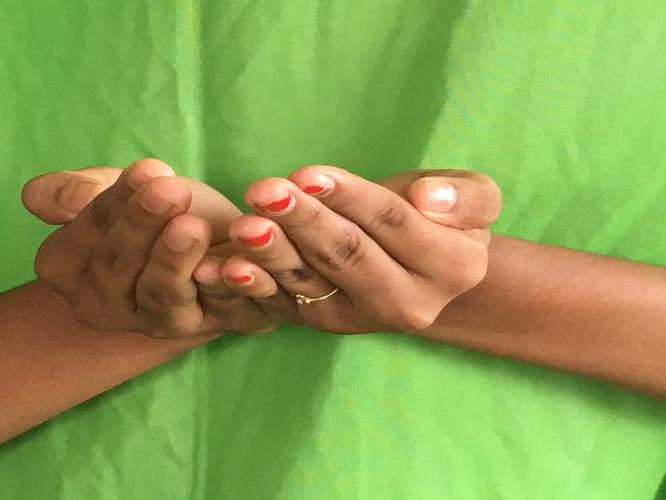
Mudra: Pushpaputa
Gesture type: double_hand